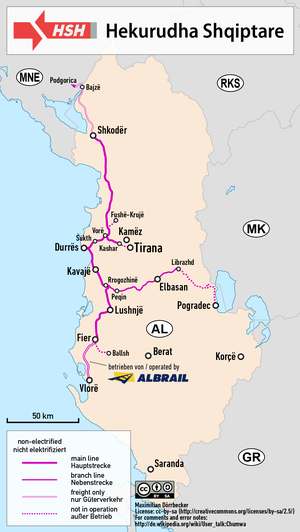
Le transport ferroviaire en Albanie est constitué d'un réseau ferroviaire à écartement normal.
Hekurudha Shqiptare est le nom de l'opérateur ferroviaire nationale albanaise.